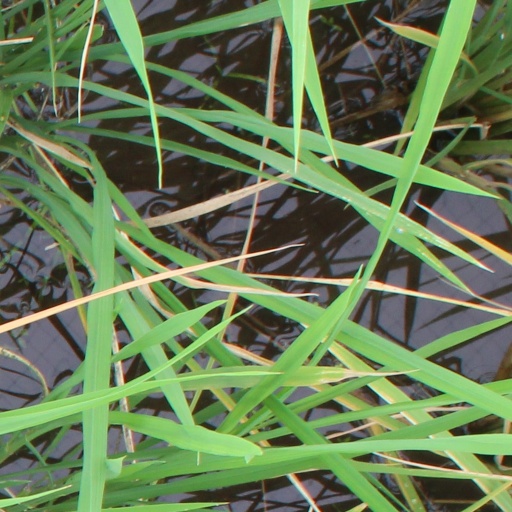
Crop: rice